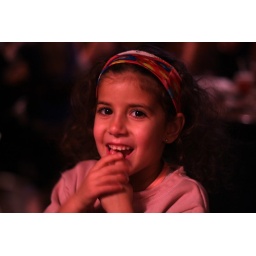
While we were dining at Outback, this sweet little girl came by our table and said Happy New Year.